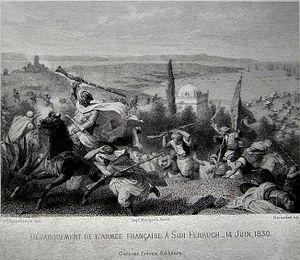
Gravure ancienne, Algérie. titre ""Débarquement de l'armée Française à Sidi Ferruch 14 juin 1830"". Dessinateur: Philippoteaux, Graveur
Pierre Berthezène, né le 24 mars 1775 à Vendargues et mort le 9 octobre 1847 dans la même commune, est un général français de la Révolution et de l’Empire, titré par Napoléon et élevé à la pairie par Louis-Philippe.
Sidi-Fredj, anciennement Sidi-Ferruch, et aussi Sidi-Ferrudj, Sidi-Ferej, est une presqu'île située à 30 kilomètres à l'ouest de la capitale algérienne, Alger. Elle fait partie de la commune de Staoueli.
L’expédition d'Alger est une campagne militaire livrée de juin à juillet 1830 par la France contre la régence d'Alger. Alger était, au XIXᵉ siècle, un état autonome de l'Empire ottoman, capturé par Barberousse en 1516.